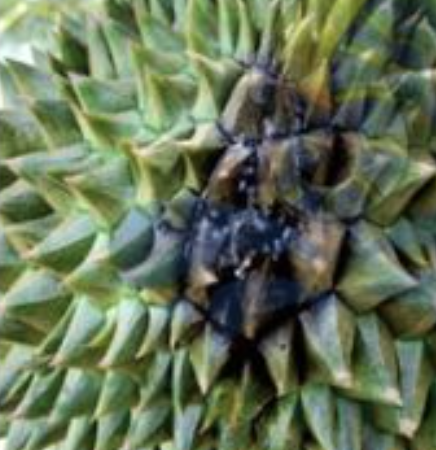
Label: fruit_rot